Incest

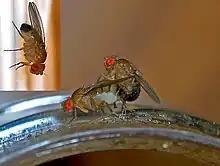
Common fruit fly females prefer to mate with their own brothers over unrelated males.

Roman civil law prohibited marriages within four degrees of consanguinity but had no degrees of affinity with regard to marriage. Roman civil laws prohibited any marriage between parents and children, either in the ascending or descending line ad infinitum. Adoption was considered the same as affinity in that an adoptive father could not marry an unemancipated daughter or granddaughter even if the adoption had been dissolved. Incestuous unions were discouraged and considered "nefas" (against the laws of gods and man) in ancient Rome. In AD 295, incest was explicitly forbidden by an imperial edict, which divided the concept of "incestus" into two categories of unequal gravity: the "incestus iuris gentium", which was applied to both Romans and non-Romans in the Empire, and the "incestus iuris civilis", which concerned only Roman citizens. Therefore, for example, an Egyptian could marry an aunt, but a Roman could not. Despite the act of incest being unacceptable within the Roman Empire, Roman Emperor Caligula is rumored to have had sexual relationships with all three of his sisters (Julia Livilla, Drusilla, and Agrippina the Younger). Emperor Claudius, after executing his previous wife, married his brother's daughter, Agrippina the Younger, and changed the law to allow an otherwise illegal union. The law prohibiting marrying a sister's daughter remained. The taboo against incest in ancient Rome is demonstrated by the fact that politicians would use charges of incest (often false charges) as insults and means of political disenfranchisement.